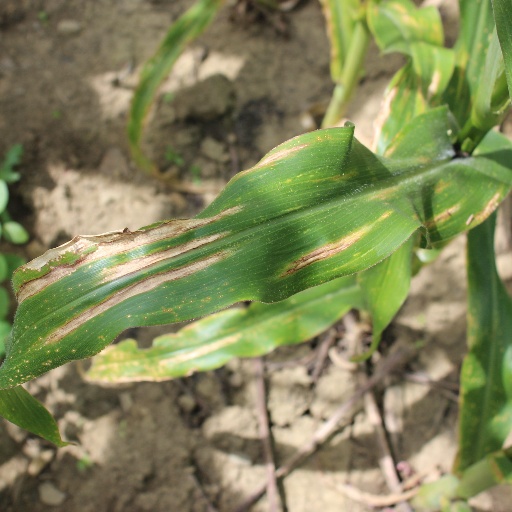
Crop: maize; corn